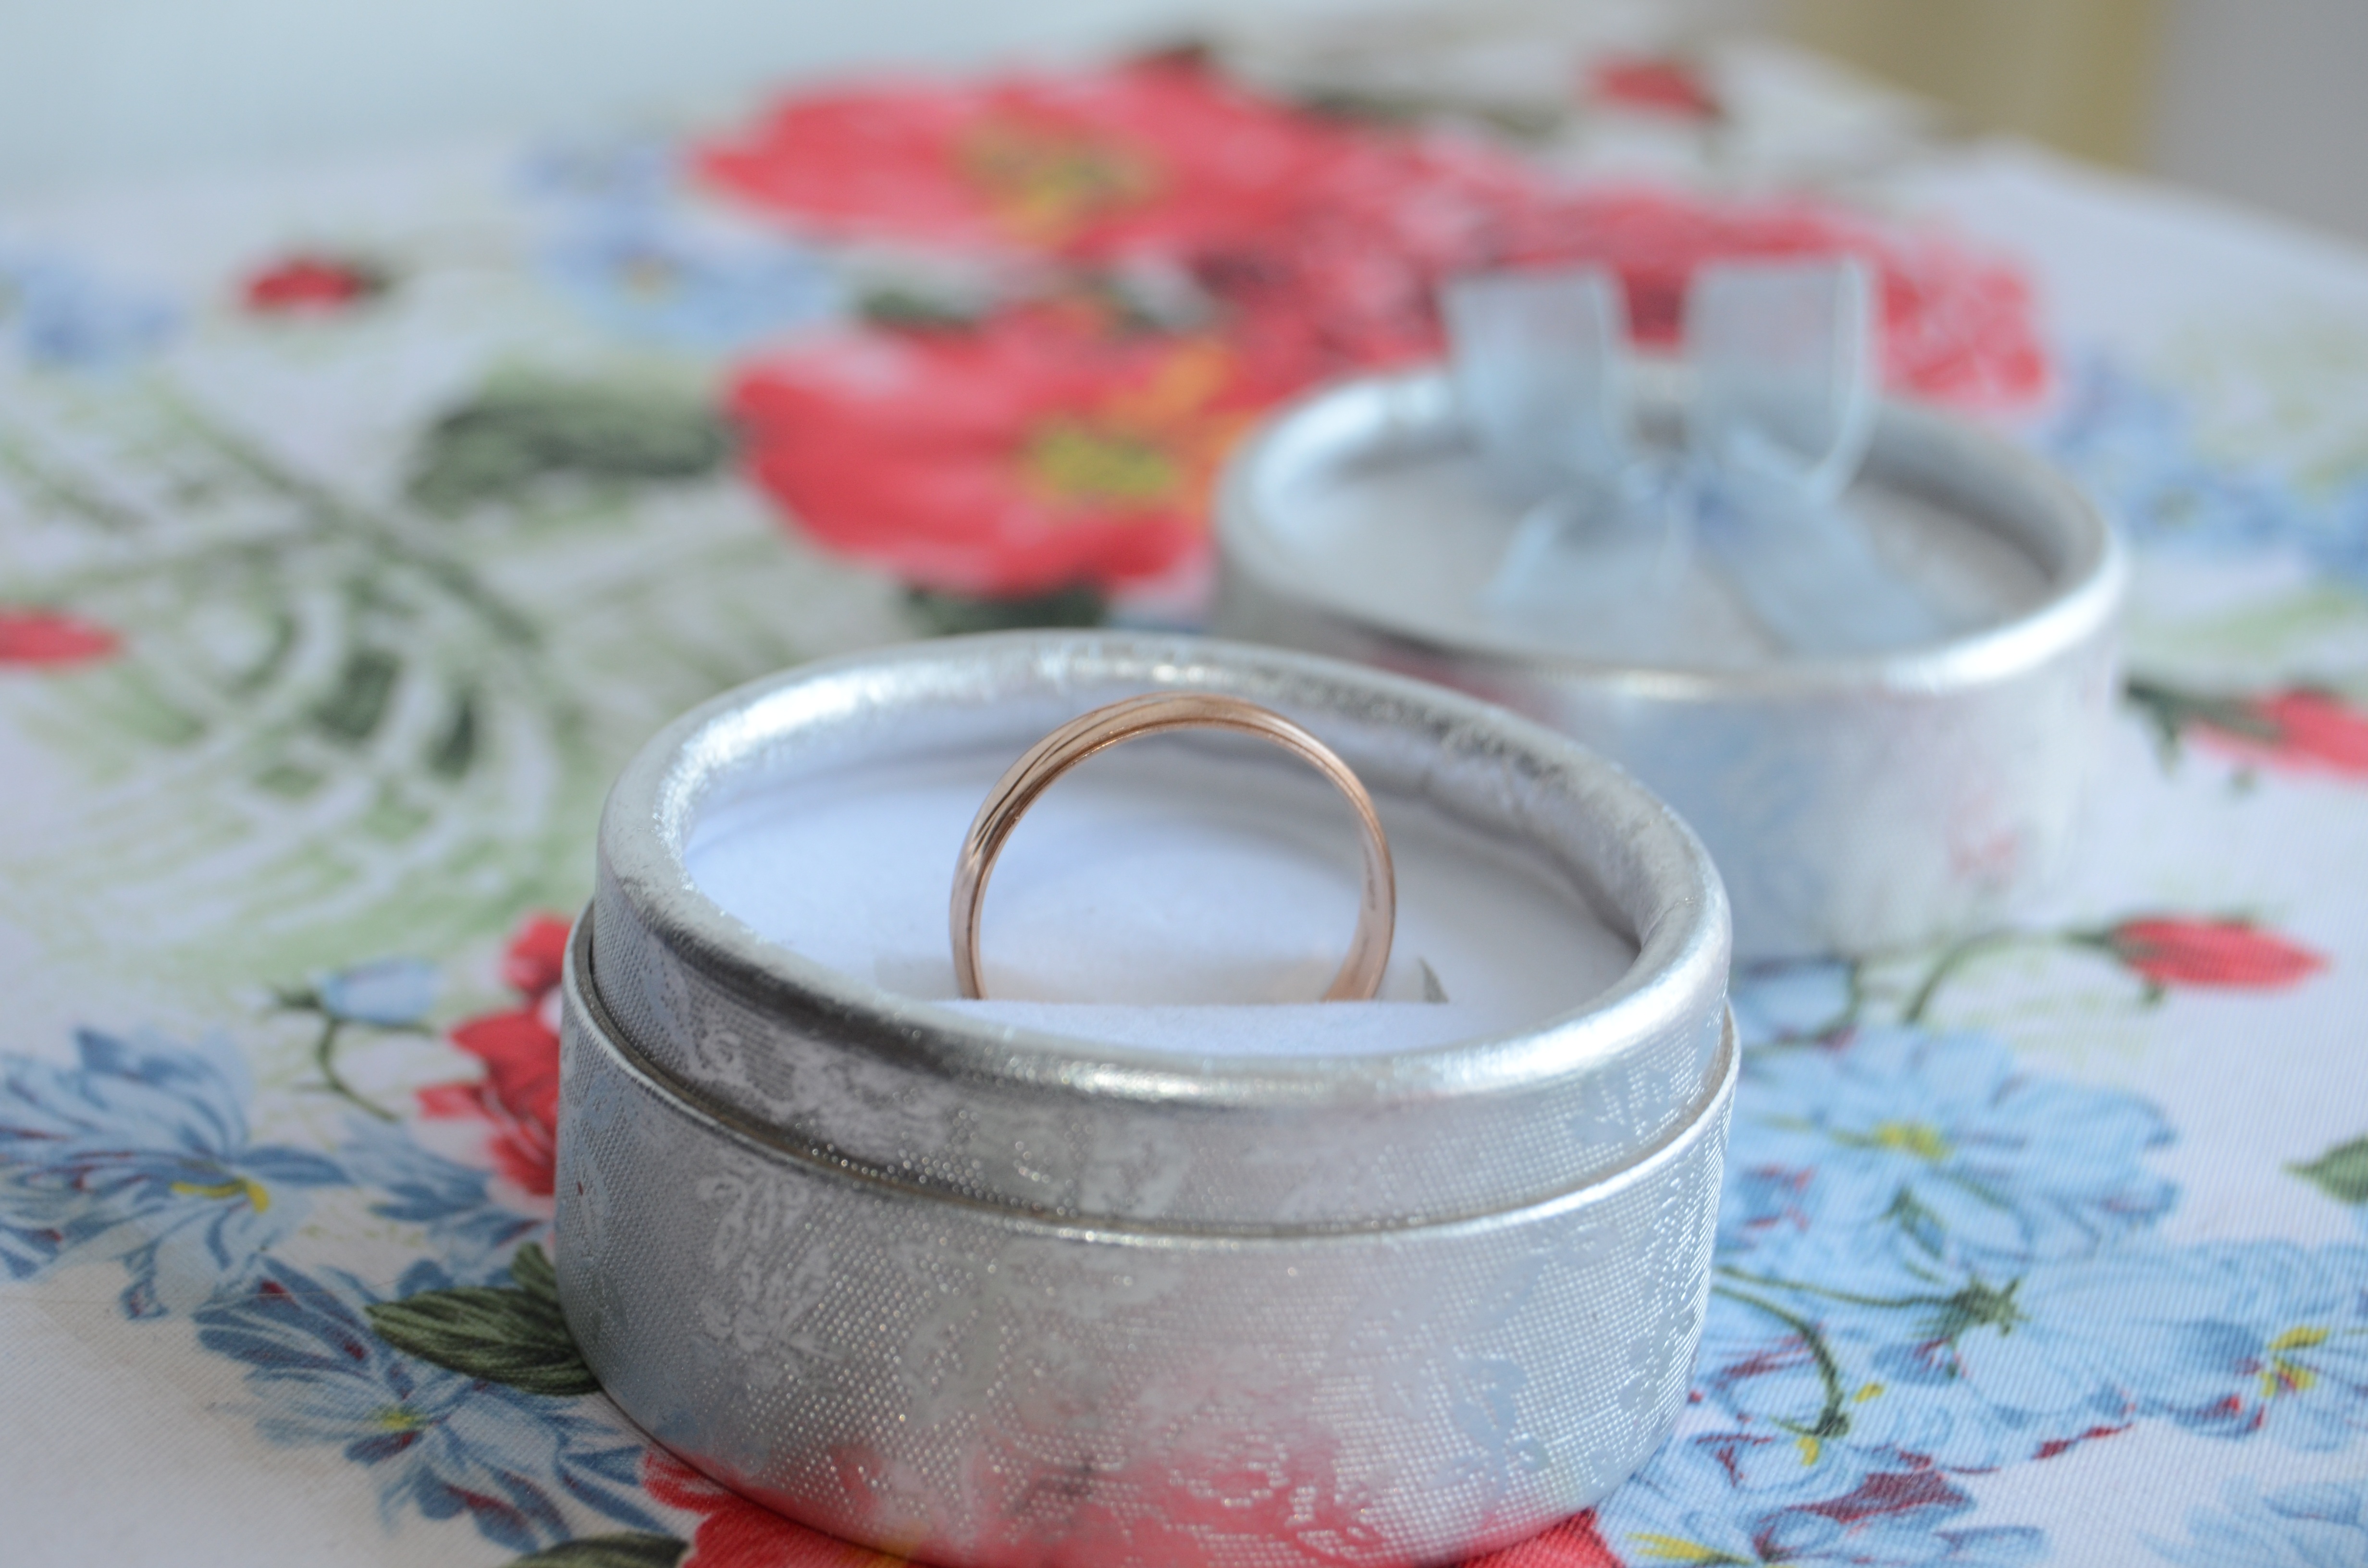
ring, flower, love, gift, food, holiday, box, candle, lighting, wedding, postcard, beauty, joy, packaging